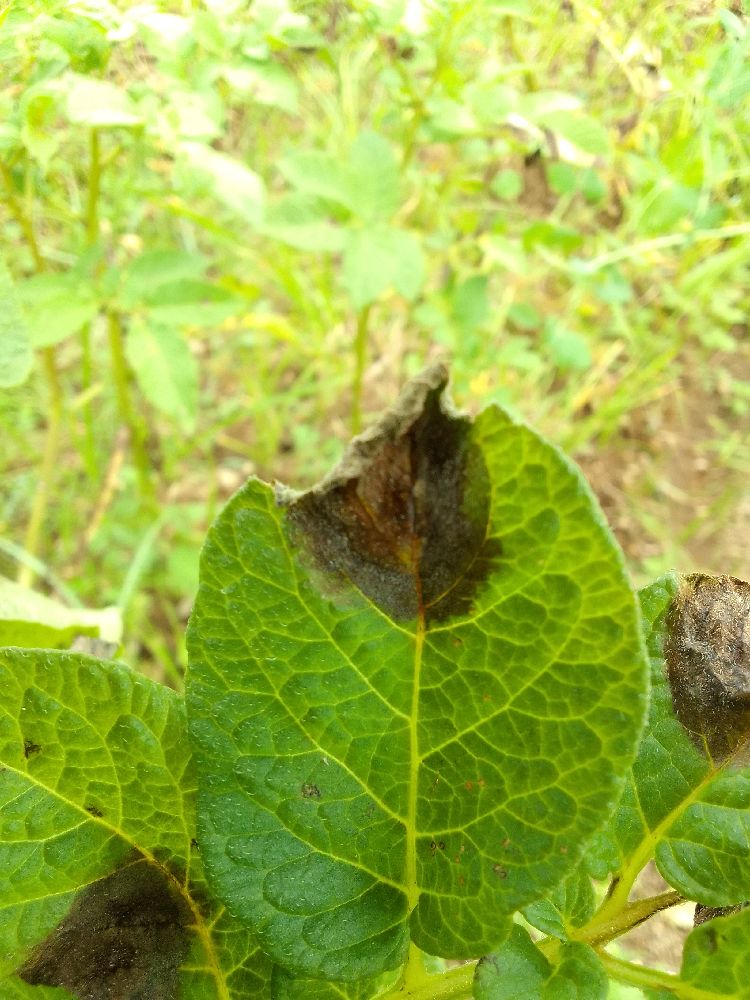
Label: Late blight